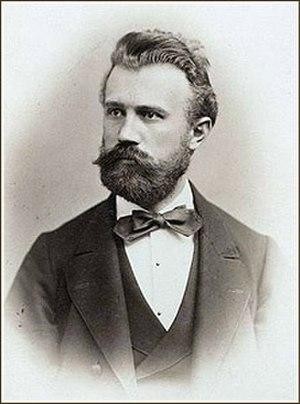
L’affaire de Tiszaeszlár fait référence aux évènements de dimension nationale en Hongrie à la fin du XIXᵉ siècle, une accusation de meurtre rituel à l'encontre des Juifs qui se révéla être une allégation antijuive.